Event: Ecuador Earthquake
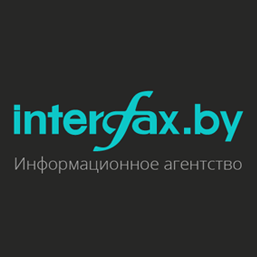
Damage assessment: no_damage